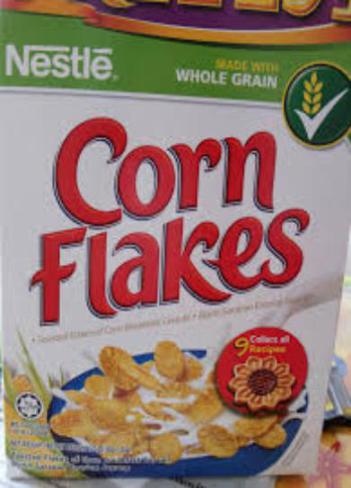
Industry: Food